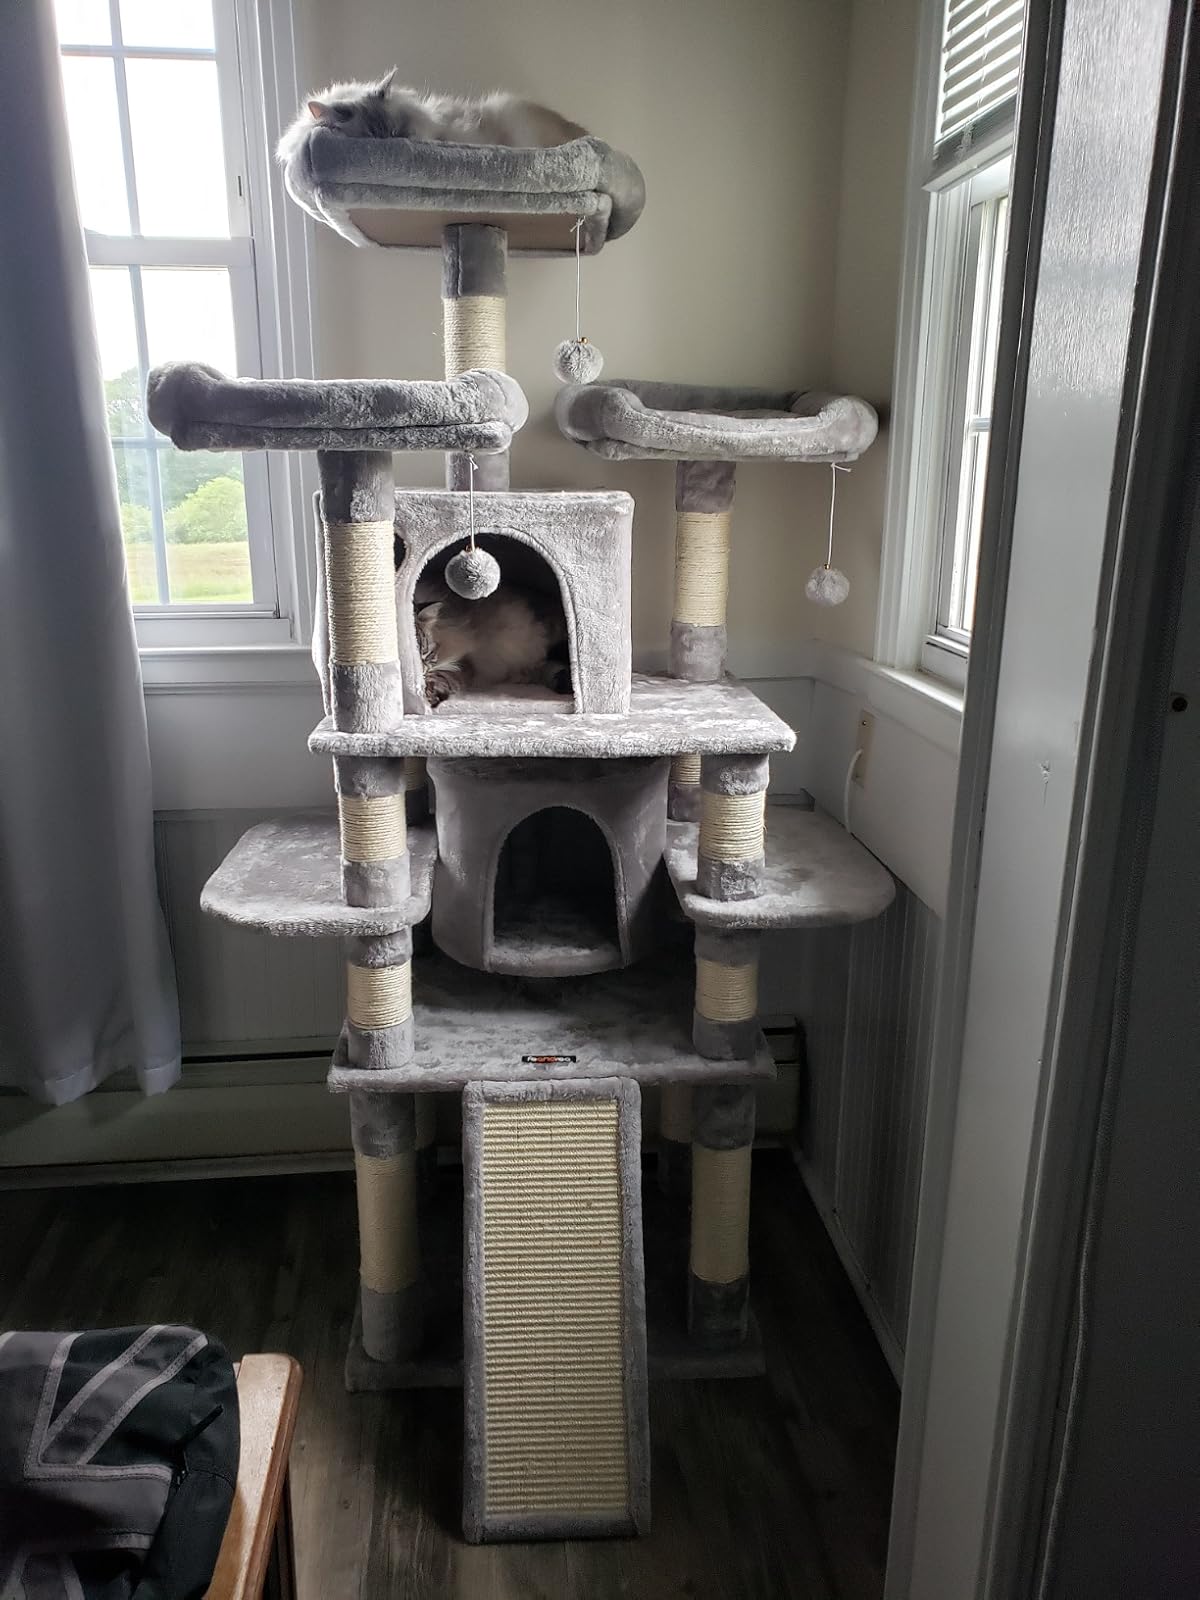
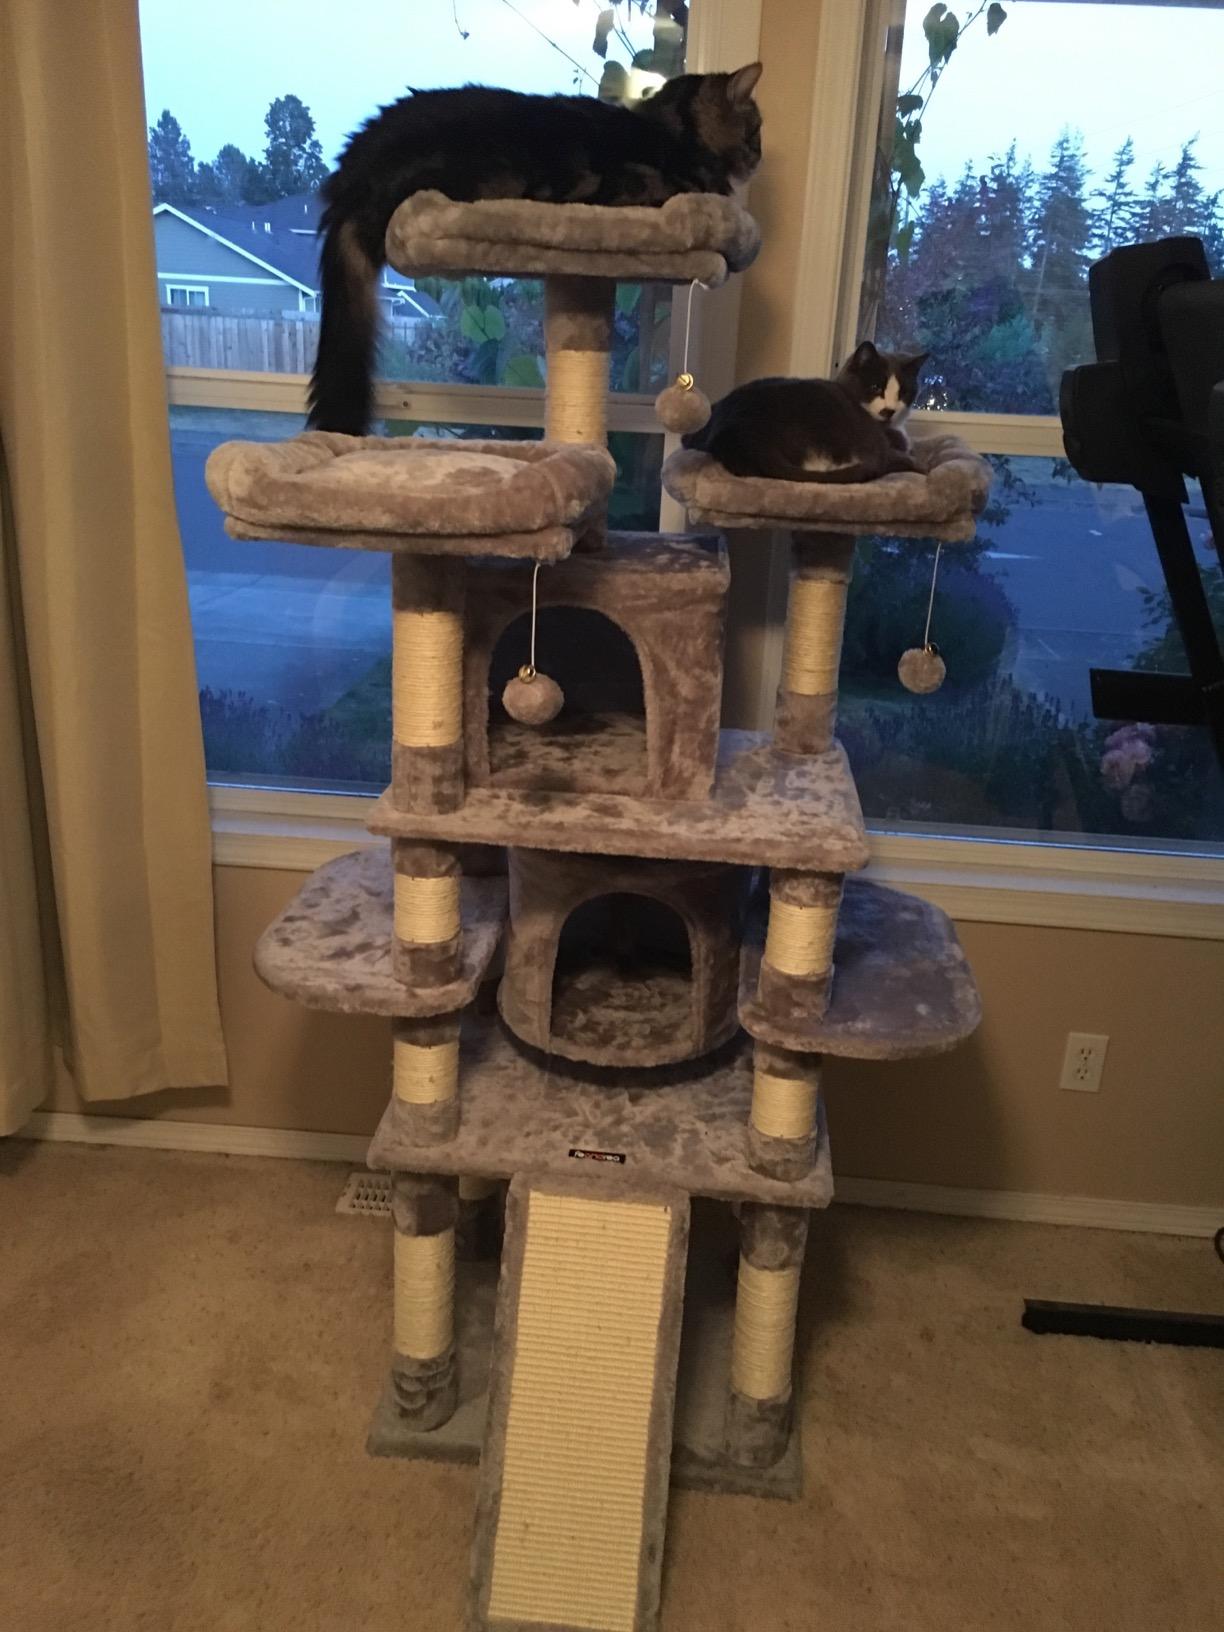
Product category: items_cat tree
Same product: yes